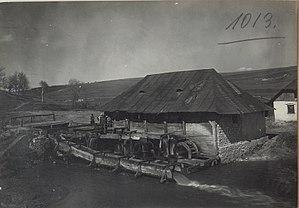
L'Armeegruppe Pflanzer-Baltin, créé en septembre 1914, devenu en mai 1915 la 7ᵉ armée austro-hongroise, est une grande unité de l'armée austro-hongroise pendant la Première Guerre mondiale. Elle est engagée sur le front de l'Est face à l'armée impériale russe puis sur le front roumain. Elle est dissoute en avril 1918.
La rivière Narayivka est un cours d'eau d'Ukraine et un affluent de rive gauche de la Hnyla Lypa, donc un sous-affluent du Dniestr.